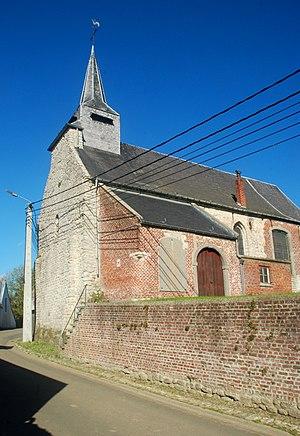
Belgique - Brabant wallon - Nivelles - Eglise Sainte-Marguerite de Thines
L'église Sainte-Marguerite est une église d'origine romane située à Thines, village de la ville belge de Nivelles, dans l'ouest de la province du Brabant wallon.